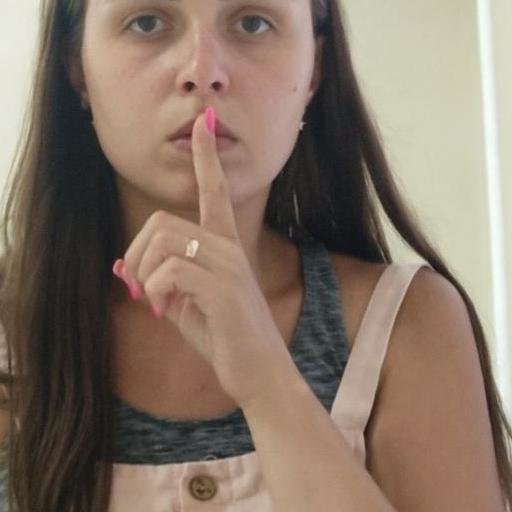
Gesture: mute